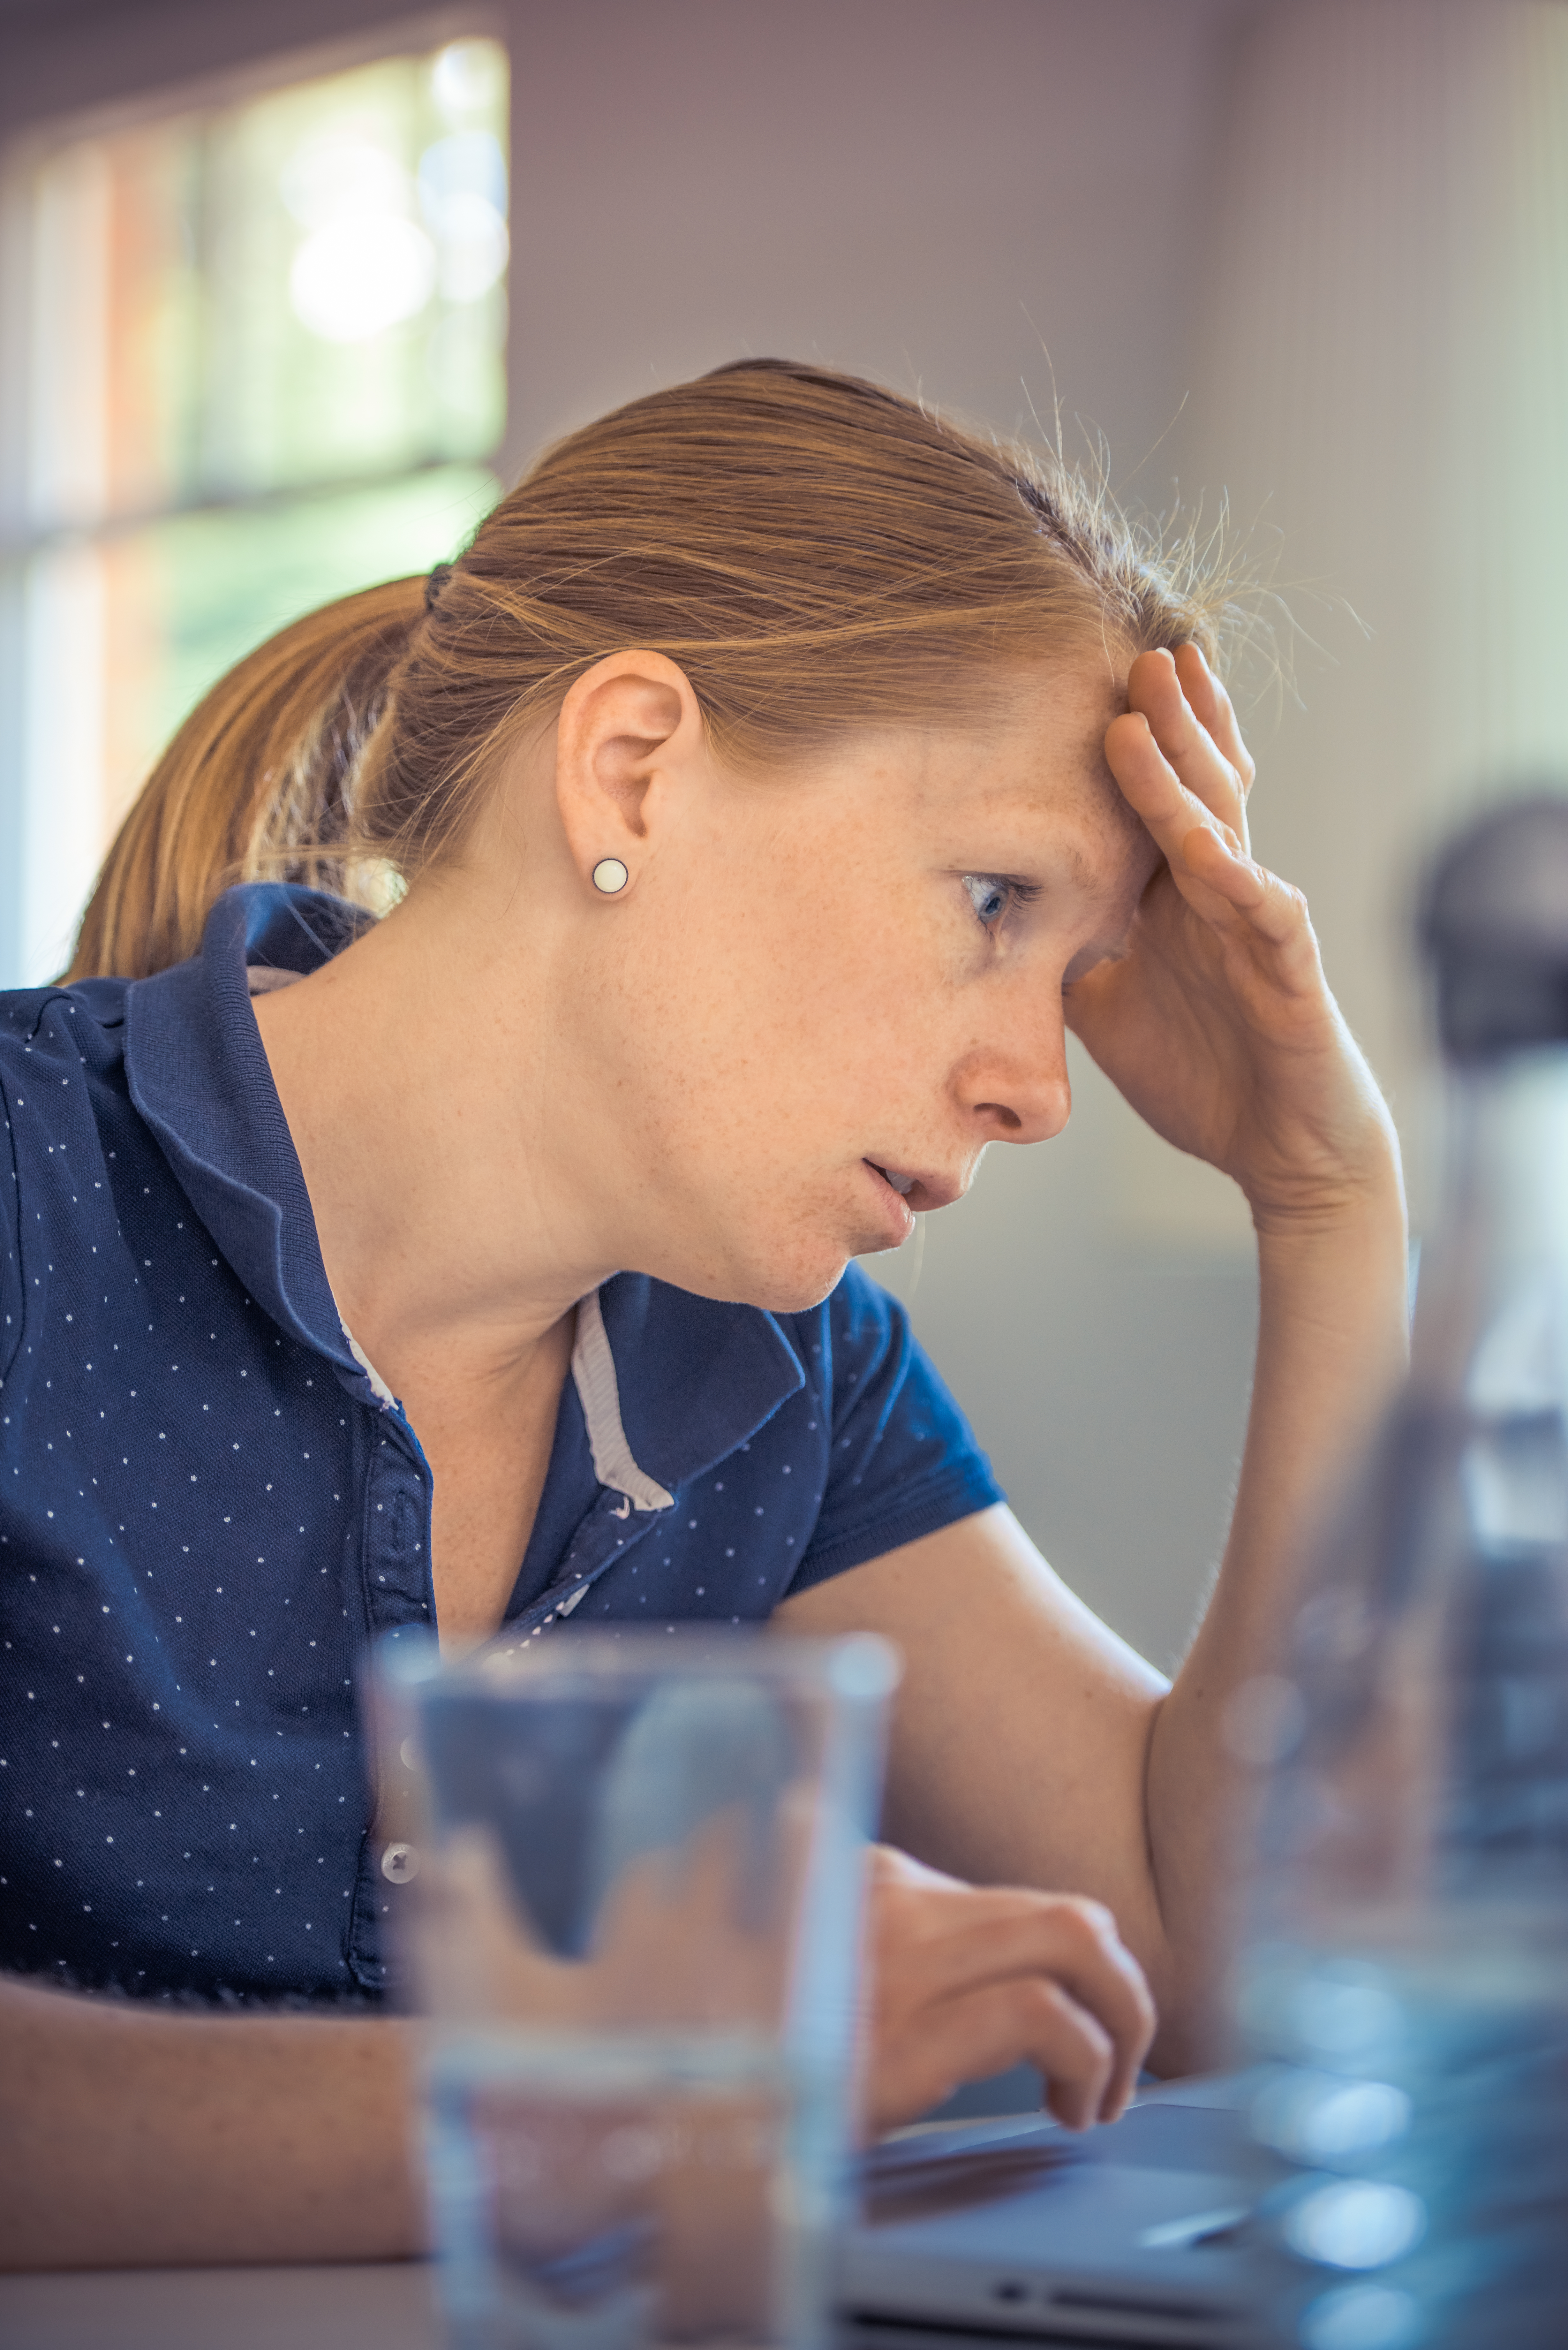
working, person, blur, girl, woman, portrait, model, sitting, child, blue, facial expression, indoors, beauty, stress, adult, concentration, annoyed, photo shoot, burnout, stressed, frustrated, portrait photography, human positions